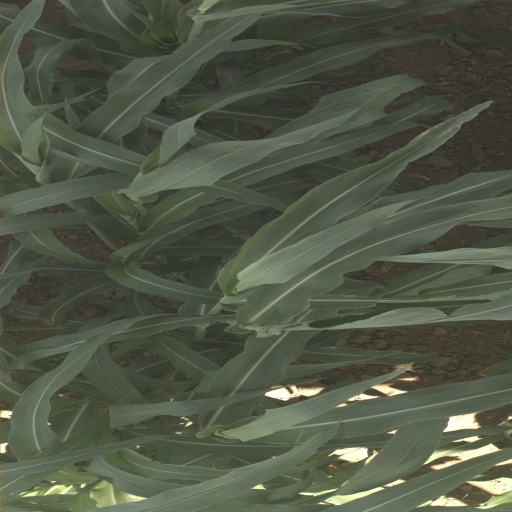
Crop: sorghum